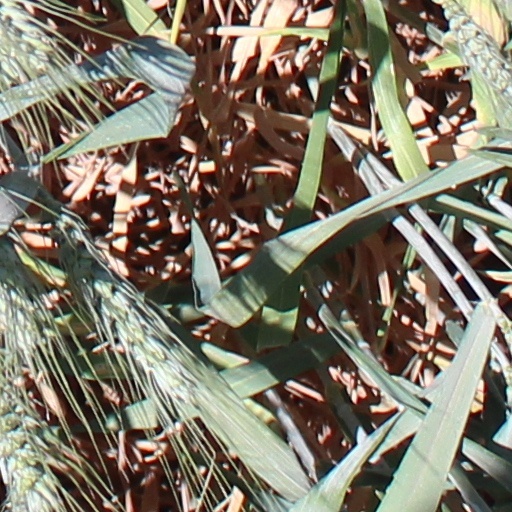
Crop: wheat